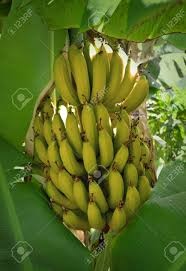
Label: banana